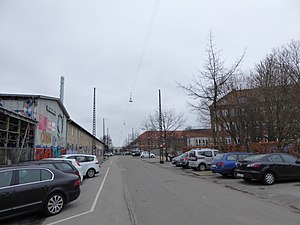
Ragnhildgade
Ragnhildgade set fra Haraldsgade.
Ragnhildgade er en gade i Haraldsgadekvarteret på Ydre Nørrebro i København. Den er en sidegade til Haraldsgade og ender blindt. På cykel eller til fods kan man dog komme igennem til Rovsingsgade og til Lersø Parkallé.